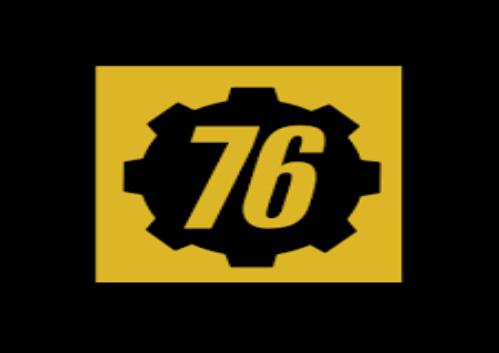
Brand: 76
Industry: Clothes